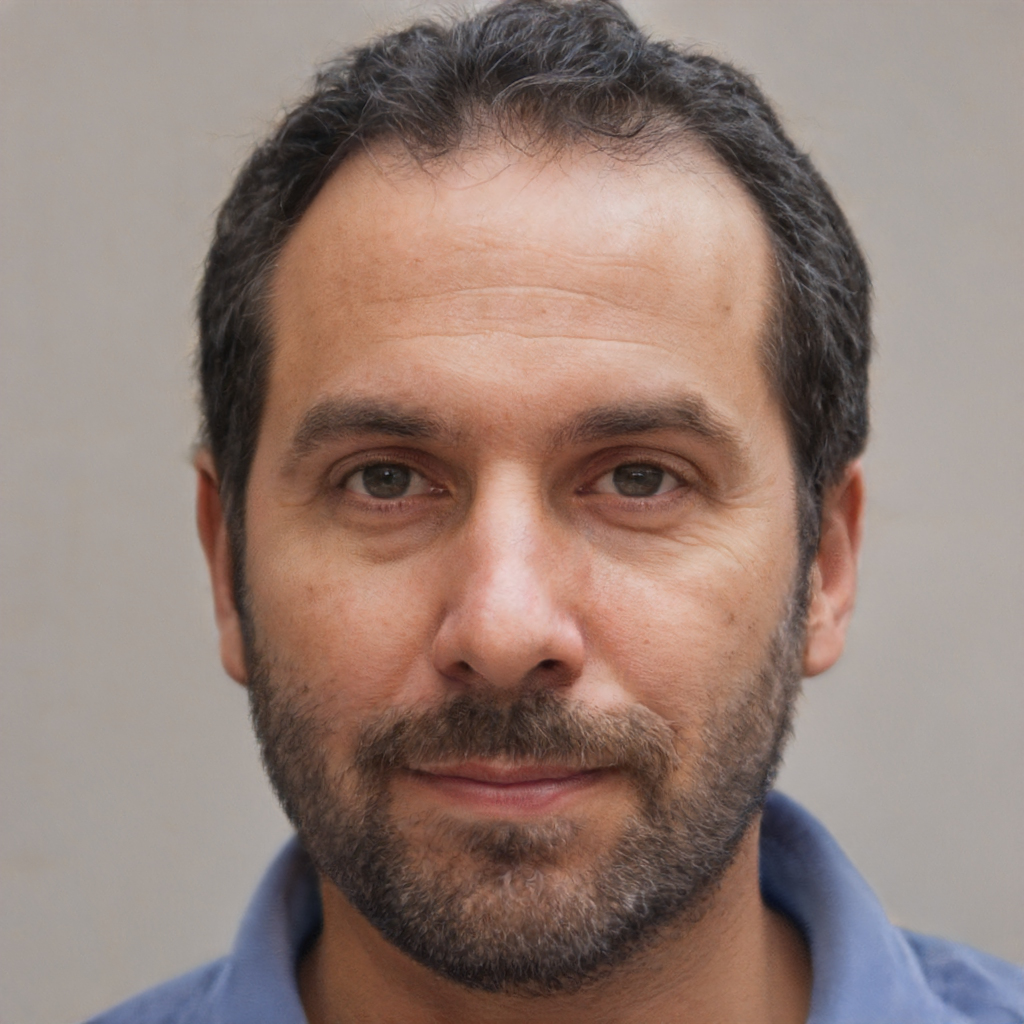
Gender: Male